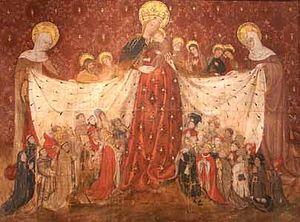
On appelle Grand Schisme d’Occident la crise pontificale qui touche le christianisme latin au tournant des XIVᵉ et XVᵉ siècles, divisant pendant quarante ans l'Europe chrétienne en deux courants rivaux.
La Vierge de miséricorde est une des variantes iconographiques de la peinture chrétienne du thème de la Vierge Marie.